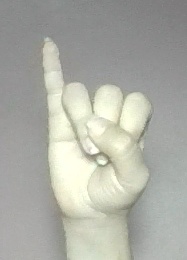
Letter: meem